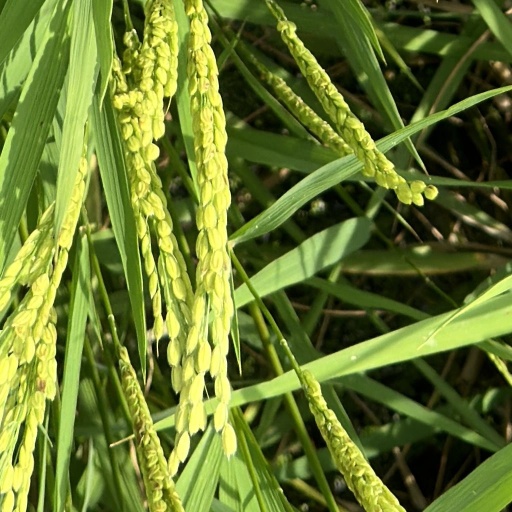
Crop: rice